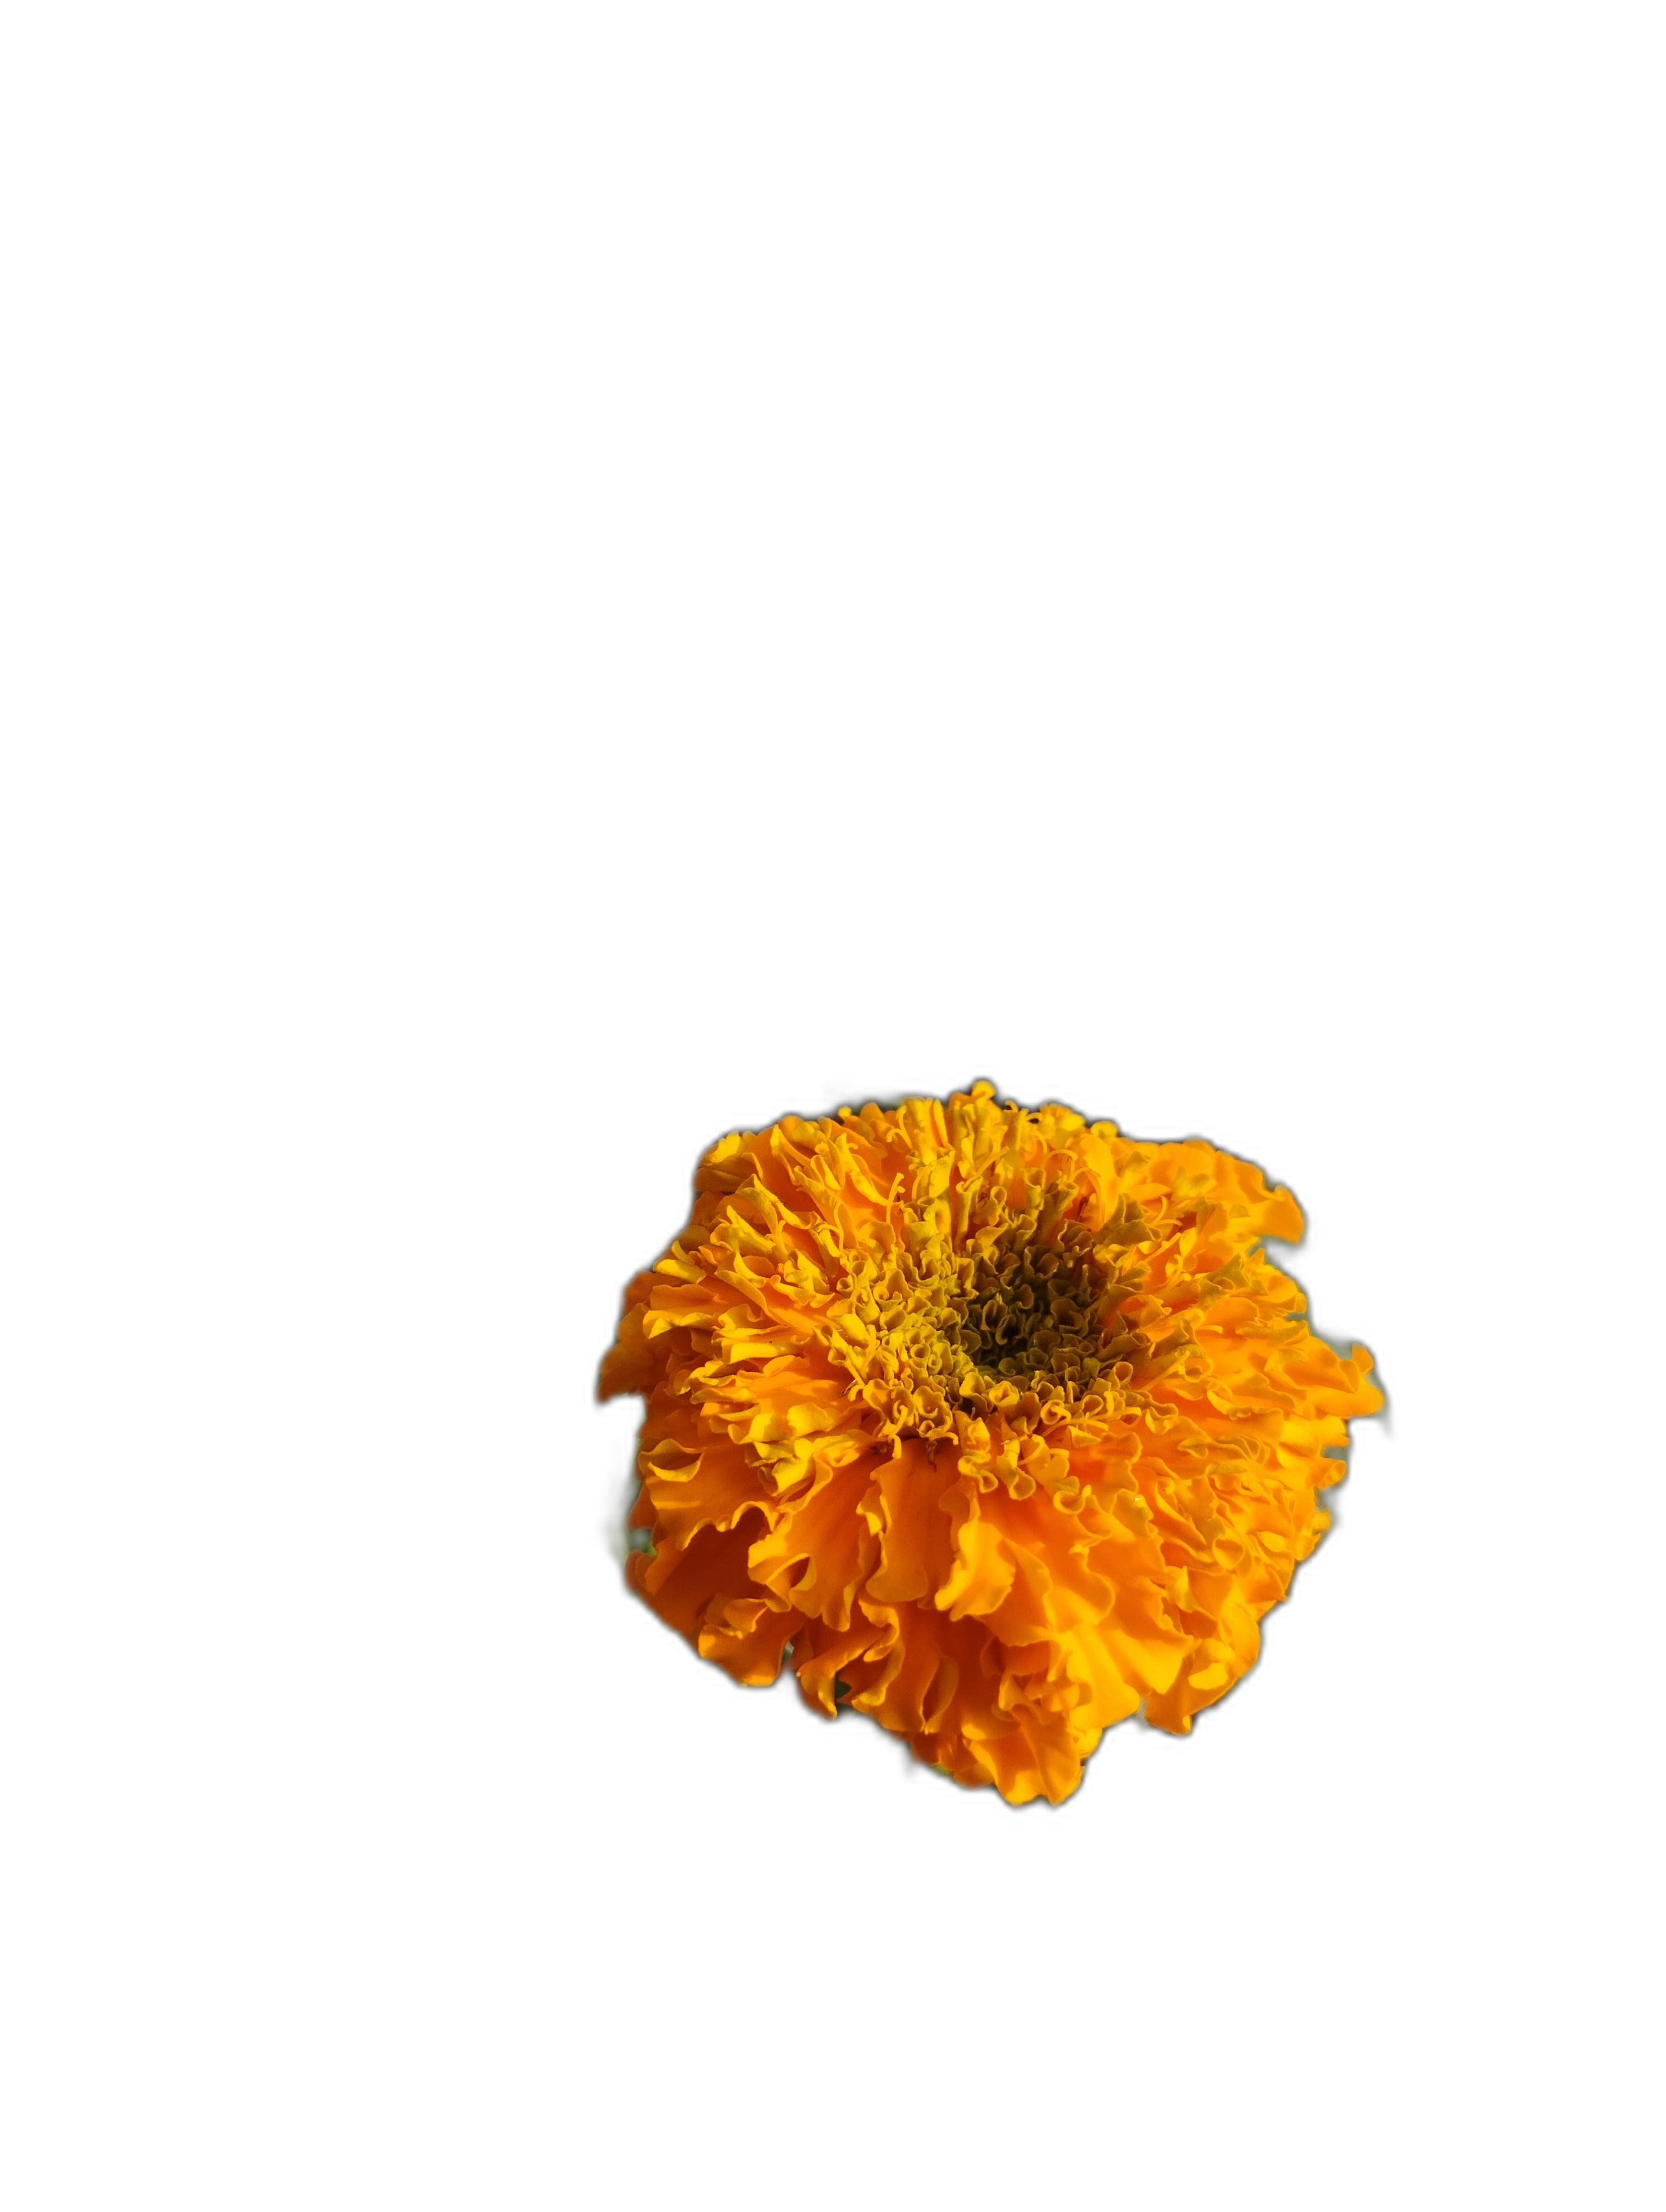
Label: Marigold